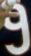
Number: 9